Adrien de La Fage

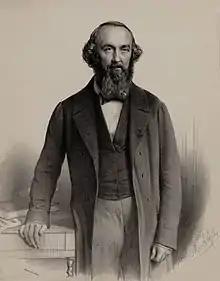
Adrien de La Fage

Juste-Adrien-Lenoir de La Fage (28 March 1801 – 8 March 1862) was a French composer and musicologist.